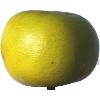
Label: pomelo_sweetie